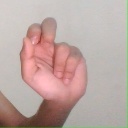
अक्षर: ढ